Corneal abrasion

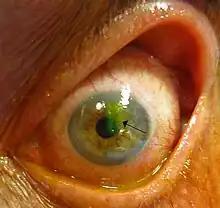
A corneal abrasion after being stained green with fluorescein.

Corneal abrasion is a scratch to the surface of the cornea of the eye. Symptoms include pain, redness, light sensitivity, and a feeling like a foreign body is in the eye. Most people recover completely within three days.